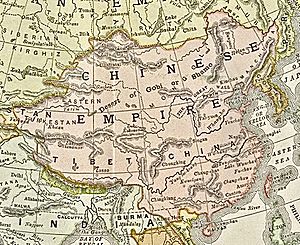
Qing-dynastiet / Nedgangstider
Kina mot slutningen af Qing-dynastiet - kort fra 1892.
Qing-dynastiet var et kinesisk dynasti, der regerede fra 1644 til 1912. Qing-dynastiet overtog magten efter Ming-dynastiet, der brød sammen efter oprør og angreb fra manchuerne. Qingdynastiet blev det sidste kinesiske dynasti. Dets kejsere regerede i Beijing fra 1644 til 1912, da den sidste kejser trådte tilbage, og den nye kinesiske republik blev skabt som en konsekvens af Xinhai-revolutionen i 1911.